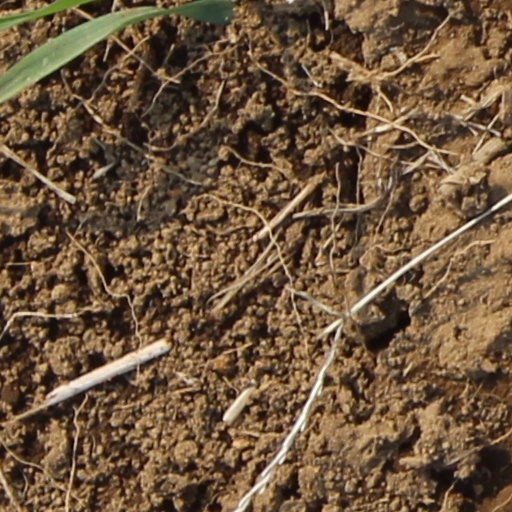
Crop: wheat